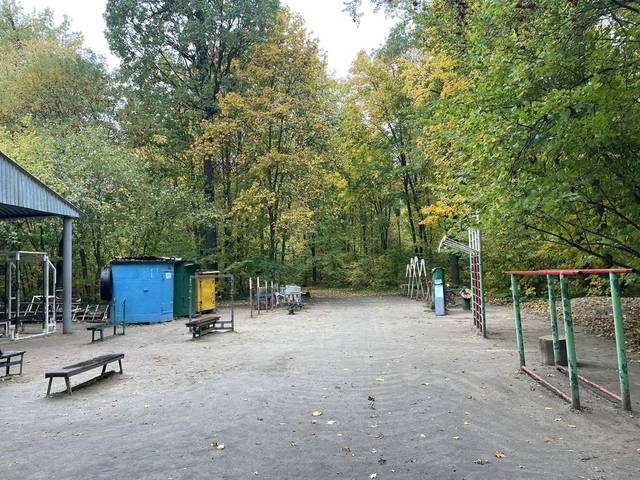
Region: Russia
Coordinates: 56.12, 47.466